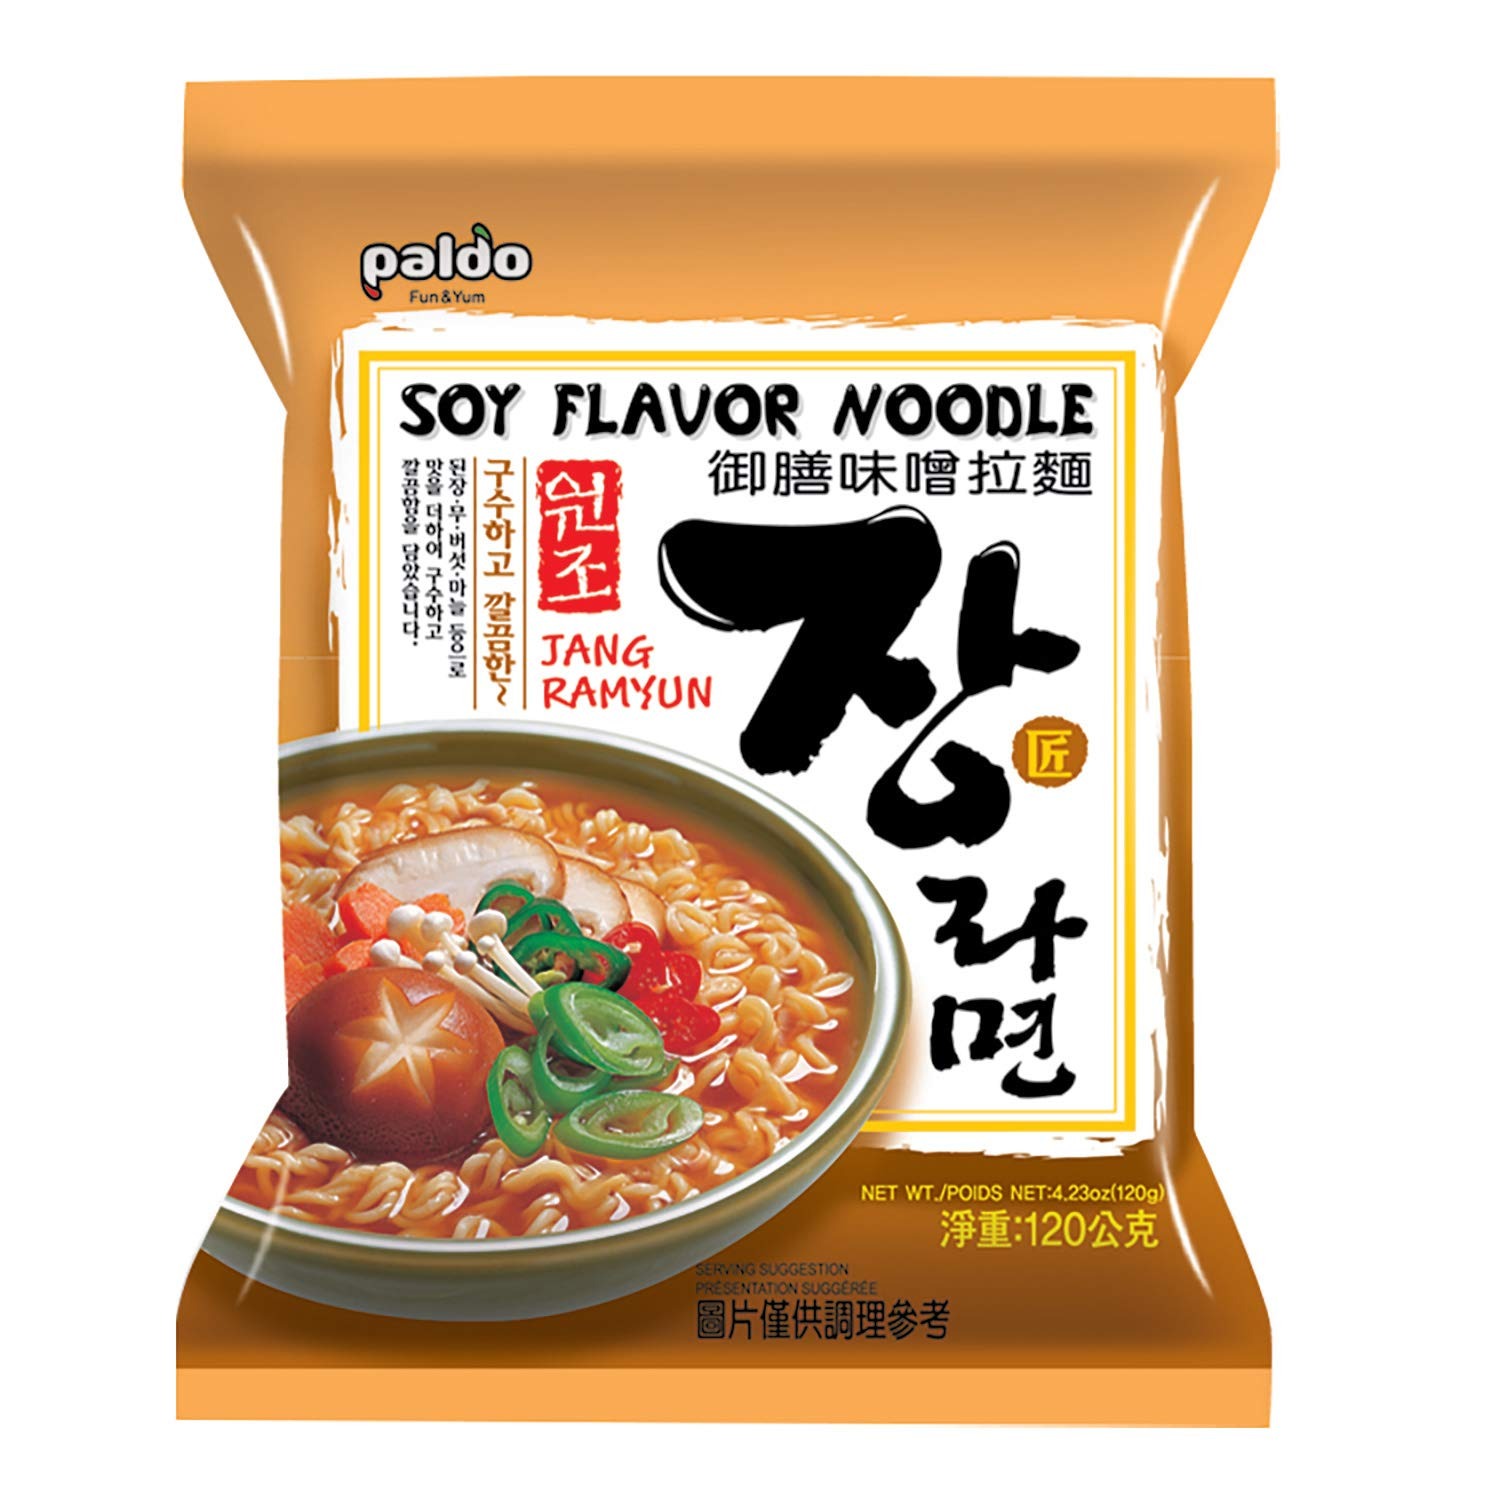
Item Name: Paldo Fun & Yum Jang Ramen Mild Instant Noodles with Soup, Soy Flavored Broth, Savory Flavor Best Oriental Style Korean Ramyun, K-Food, 팔도 장라면 120g (4.23 oz) x 5 Pack
Value: 21.15
Unit: Ounce

Price: 13.95